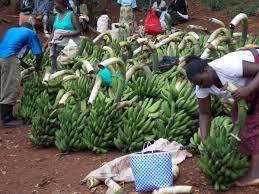
Katika sehemu ya soko ambapo, wanawake wamejikita katika shughuli za kuuza ndizi zilizokatwa kutoka mashambani. Ni wakulima wa mbao, wamejikita katika shughuli zao.